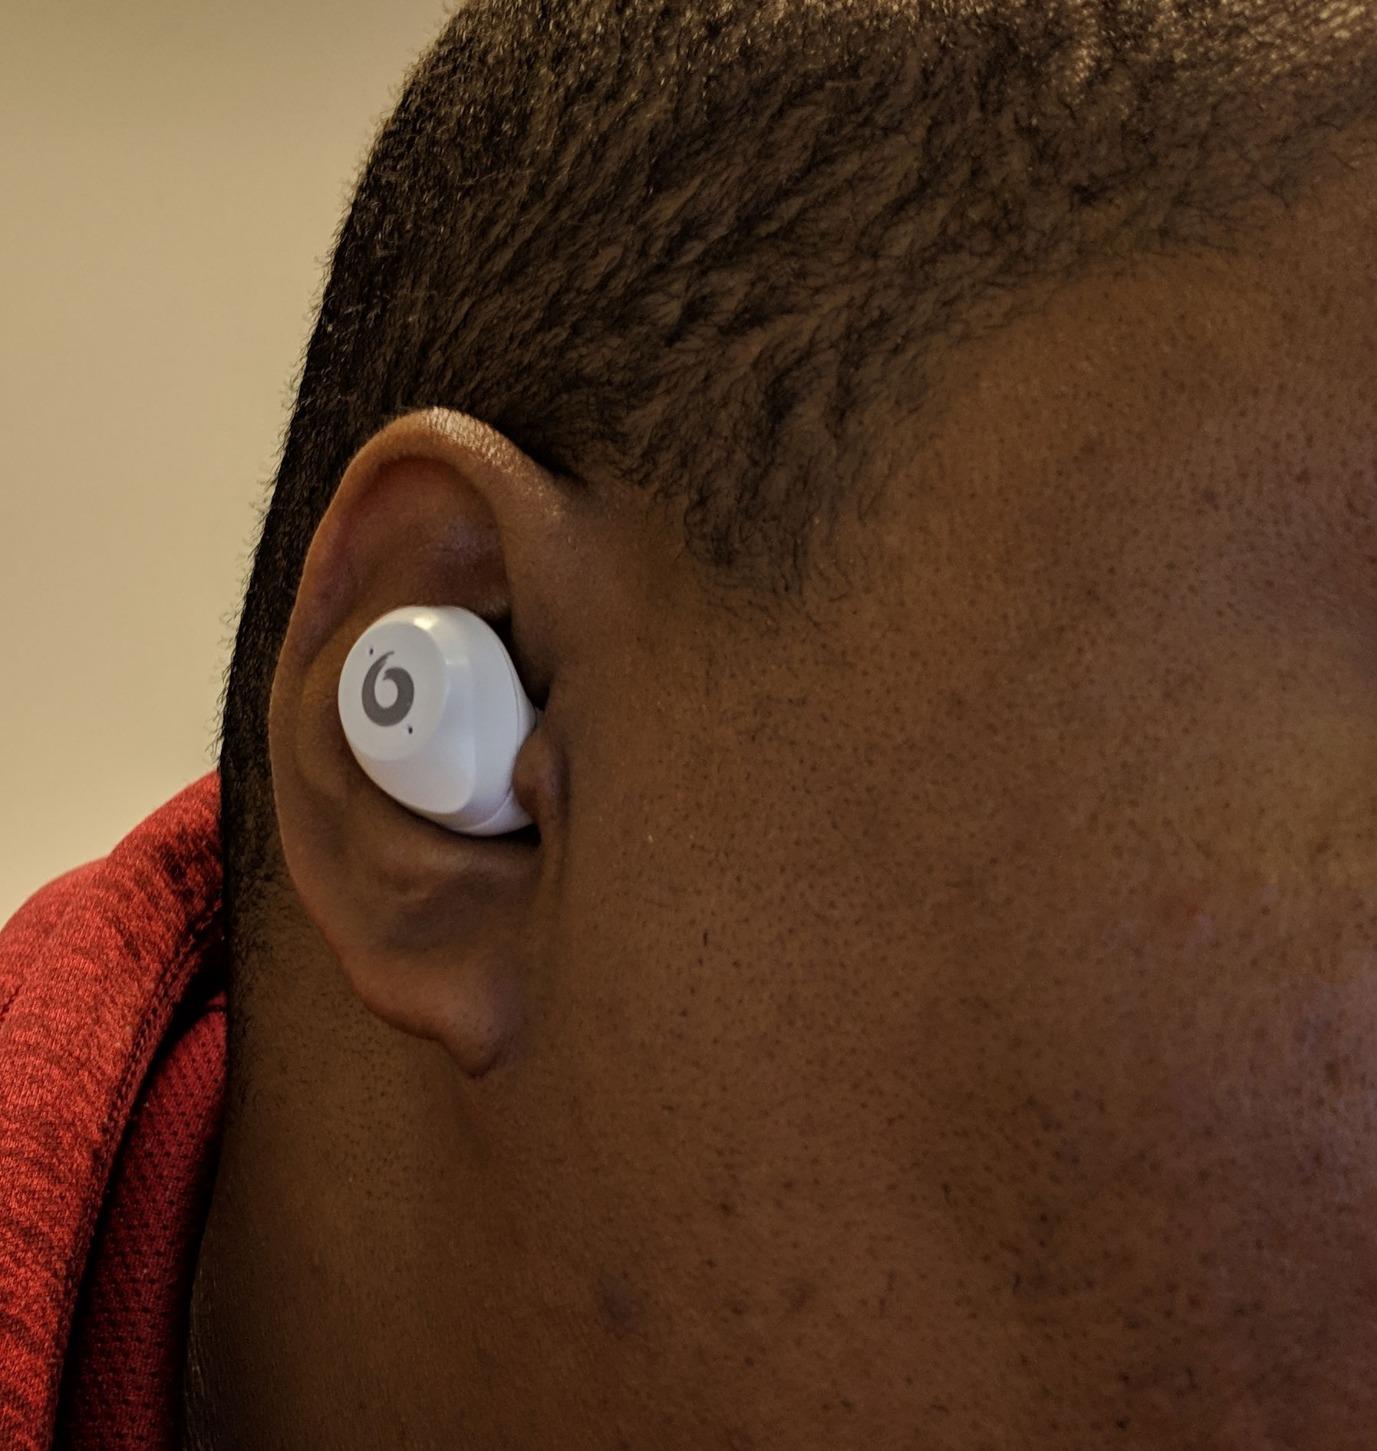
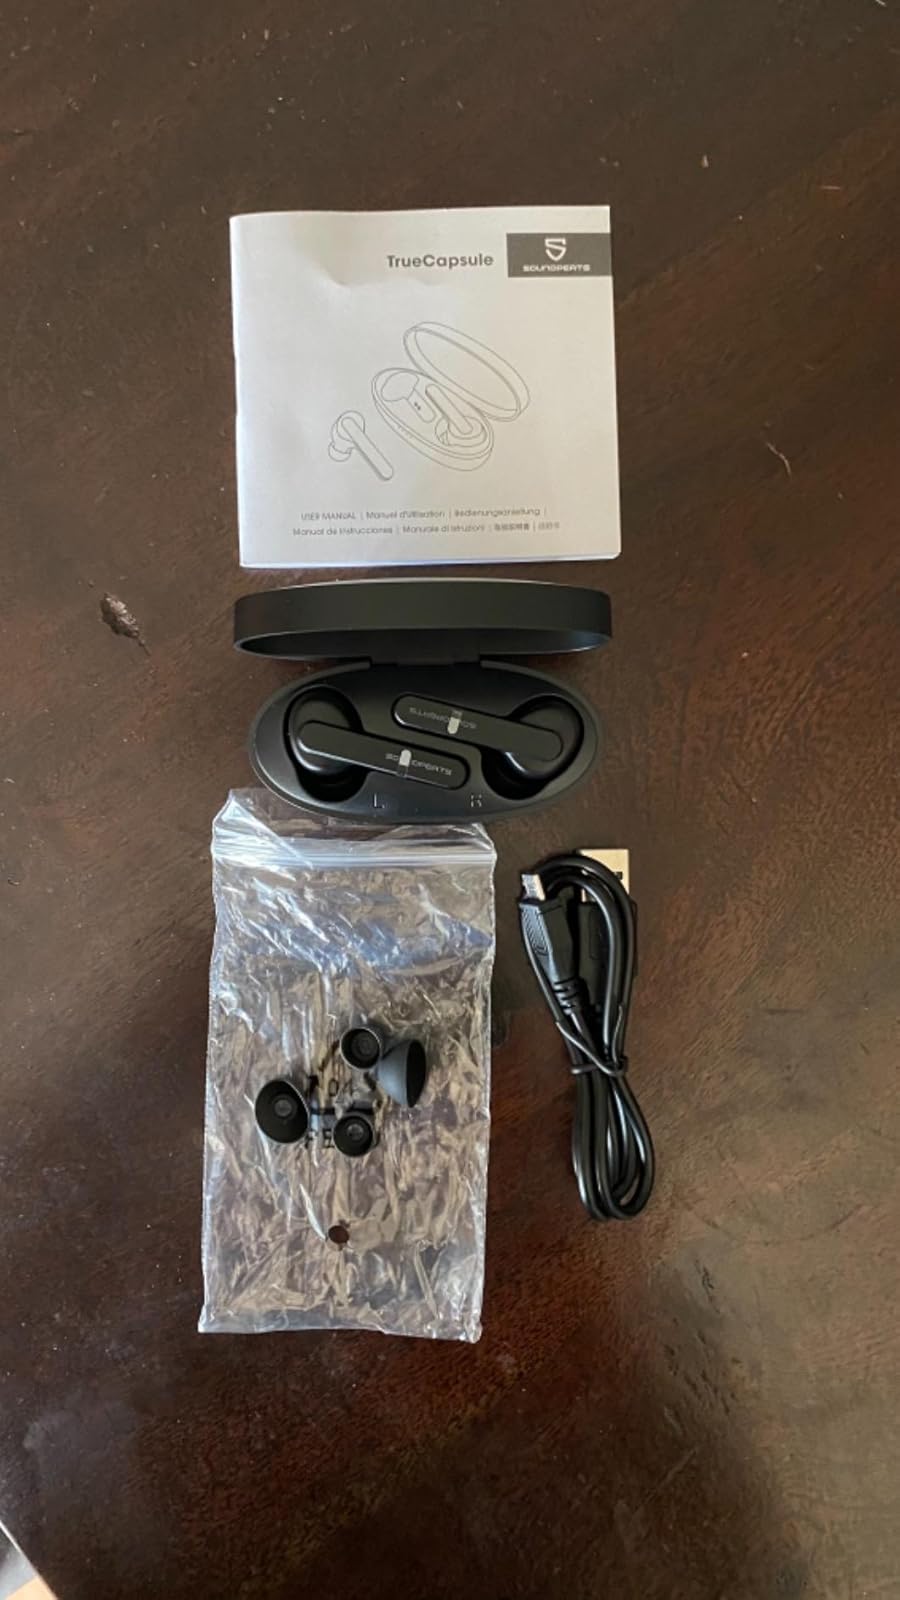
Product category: earbuds
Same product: no